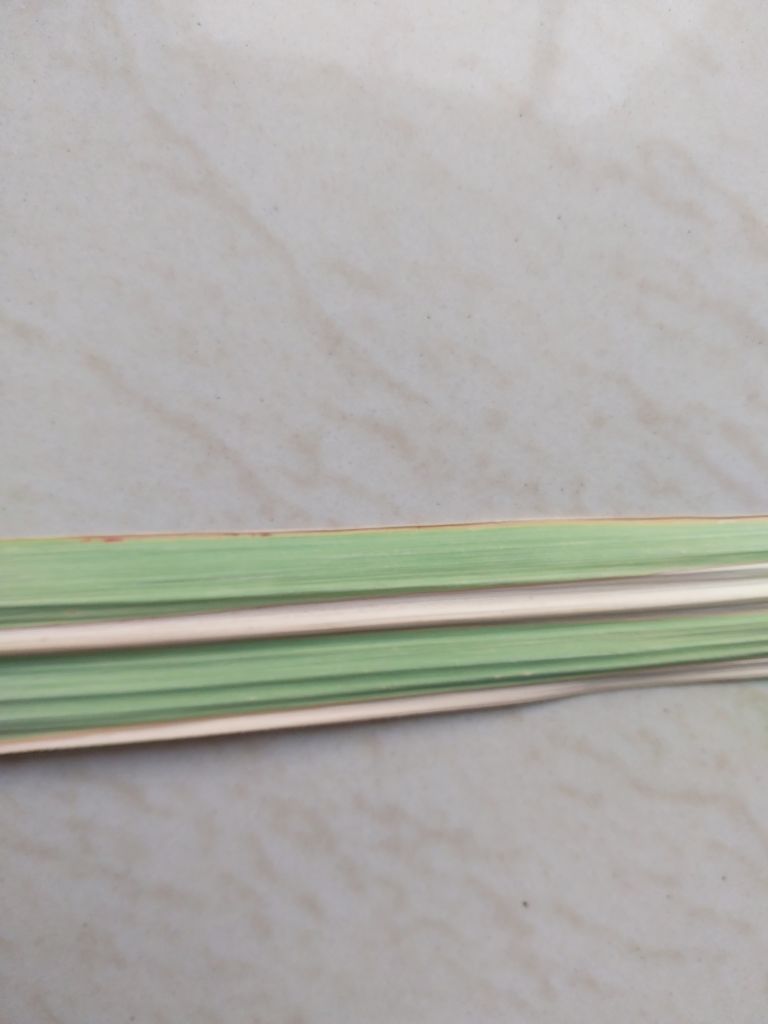
Label: Banded Chlorosis